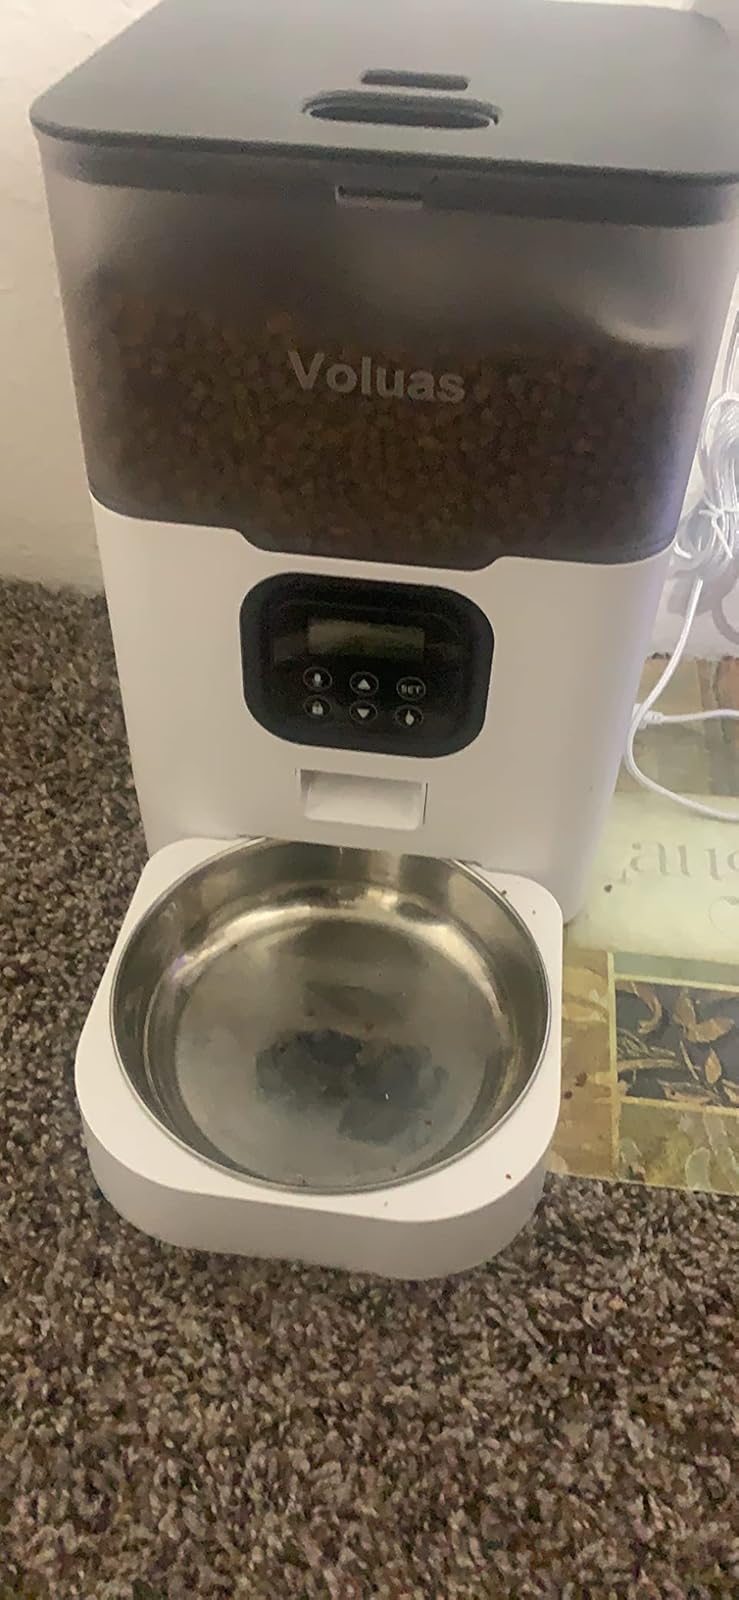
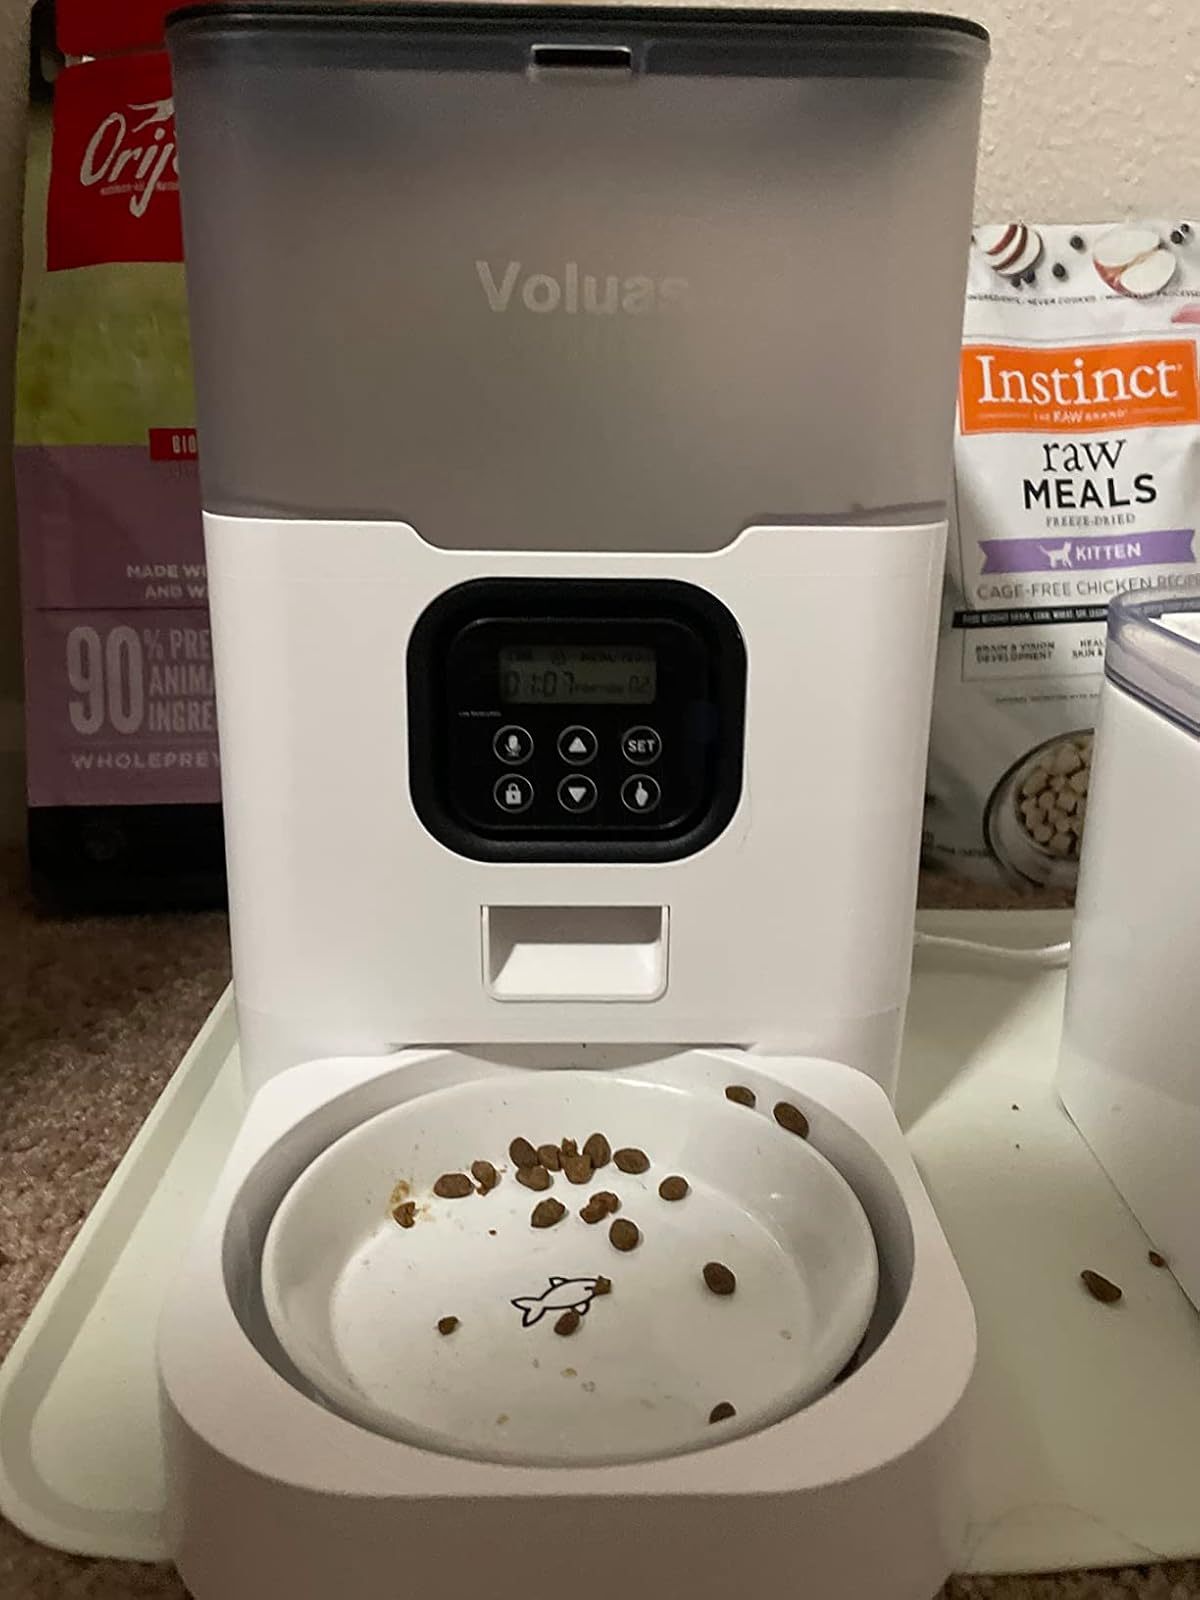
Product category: items_feeder
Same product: yes